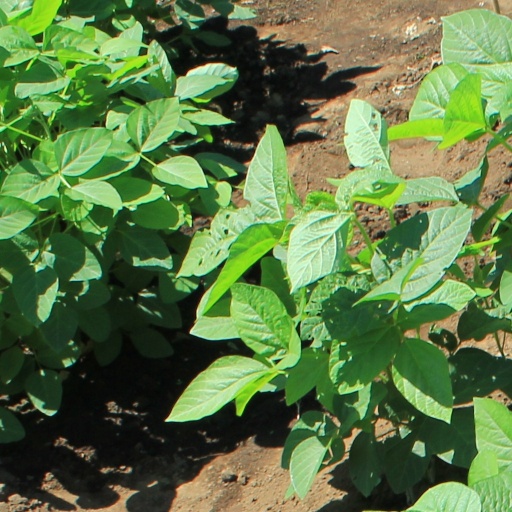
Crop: soybean